Aniconism in Christianity

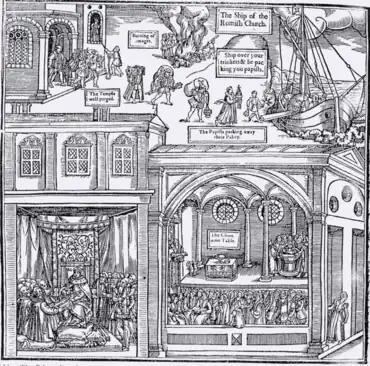
Woodcut of 1563 from the Protestant "Foxe's Book of Martyrs" showing the destruction of Catholic images in the upper portion. Edward VI, whom Cranmer charged to emulate Josiah's purging of the Temple, is shown enthroned in lower left, while a Reformed church service according to the Book of Common Prayer takes place in the lower right.

Aniconism is the absence of material representations of the natural and supernatural world in various cultures. Most denominations of Christianity have not generally practiced aniconism, or the avoidance or prohibition of these types of images, even dating back to early Christian art and architecture. Those in the faith have generally had an active tradition of making artwork and Christian media; depicting God, Jesus, The Holy Spirit, religious figures including saints and prophets, and other aspects of theology like The Trinity and "Manus Dei".